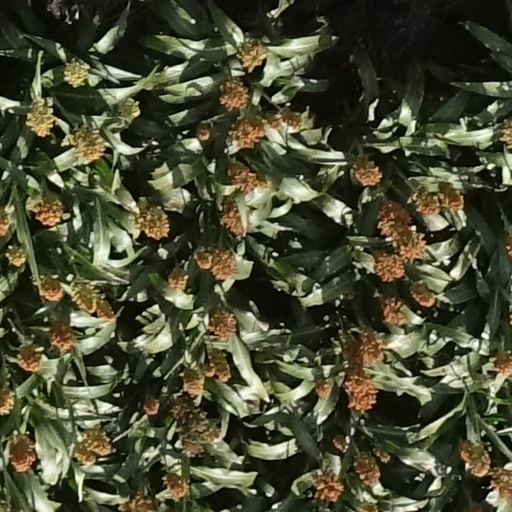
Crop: sorghum